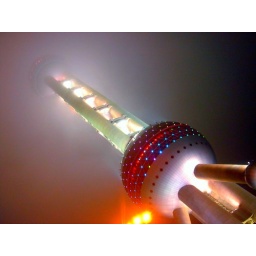
Oriental pearl tower in the clouds, Space ship